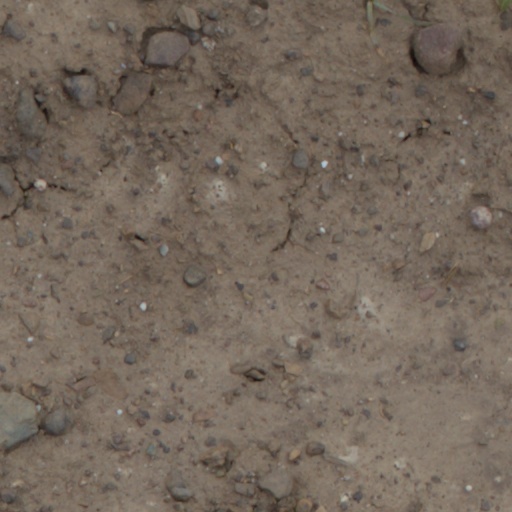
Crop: wheat